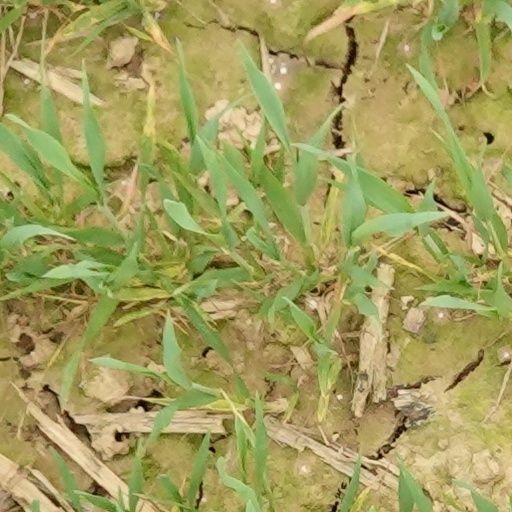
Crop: wheat